Yoshimura Hisato

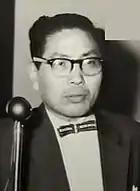

Yoshimura Hisato (Japanese: 吉村 寿人; February 9, 1907 – November 29, 1990) was a Japanese war criminal, medical scientist, and physiologist who served as a member of Unit 731, a biological warfare unit of the Imperial Japanese Army, during World War II and conducted experiments on prisoners of war and civilians in Manchukuo, Northeast China. He later served in several capacities for Japanese research organizations.